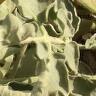
Crop: Tomato
Condition: virosis-d